USS Whipple (DD-217)

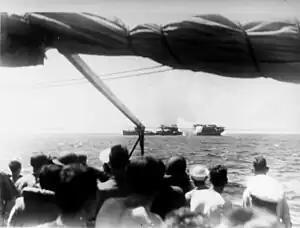
A torpedo from "Whipple" striking .

"Langley" was so severely damaged that her captain gave the order to abandon ship at 1325, and "Whipple" came alongside to rescue survivors, using two of the destroyer's life rafts, a cargo net slung over the side, and a number of lines trailed over the side. "Whipple" picked up 308 men from "Langley's" crew and passengers while "Edsall" picked up 177 survivors. At 1358, the rescue completed, "Whipple" stood off to scuttle "Langley", opening fire at 1429 with her 4-inch main battery. After nine rounds of 4-inch and two torpedoes, "Langley" settled lower and lower but refused stubbornly to sink. Soon, orders arrived directing "Whipple" and "Edsall" to clear the area prior to any more bombing attacks.